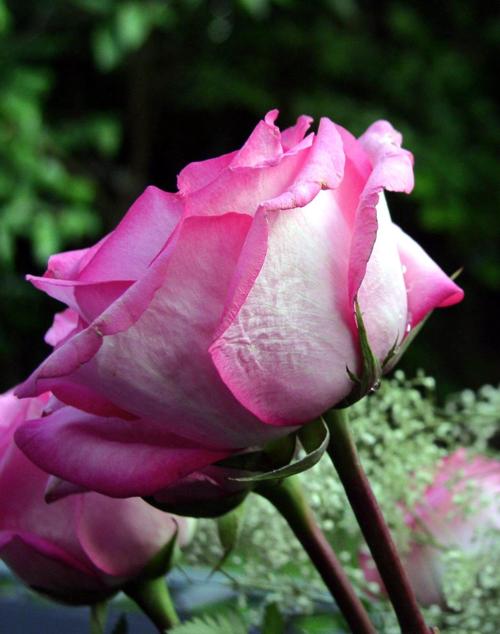
Label: rose